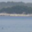
Label: sea